Herbert von Dirksen

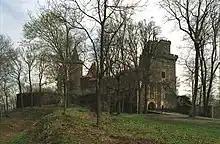
Gröditzberg

In October 1938, in a dispatch to Berlin, Dirksen reported that British public reaction to Hitler's Saarbrücken speech on 3 October 1938, when Hitler stated that Germany would not tolerate British interference in the affairs of Europe was highly negative. Dirksen also advised Hitler to stop attacking by name two Conservative backbenchers in the House of Commons, namely Anthony Eden and Winston Churchill, saying his speeches gave more attention in the British press to Eden and Churchill - accusing the pair of warmongering and trying to pick a fight with Germany. Finally, Dirksen reported that based on his meetings with members of the British cabinet that he believed that the Chamberlain government was seeking an Anglo-German détente and advised that Germany take up the British offer of "disarmament" (in the 1930s the term "disarmament" referred to arms limitation), which he predicated would lead to Chamberlain offering to return to Germany the former African colonies now ruled by Britain. In response, Baron Ernst von Weizsäcker, the State Secretary of the "Auswärtiges Amt", wrote back to Dirksen to say that campaign in the German media bashing British rearmament "was instigated on the direct orders of the Foreign Minister". Schorske noted that a "striking" aspect of the line of Anglo-German negotiations that Dirksen wanted to pursue in October 1938 was it reflected Chamberlain's priorities such as disarmament and the possible return of the former German colonies in Africa and did not reflect Hitler's priorities such as Czecho-Slovakia (as Czechoslovakia had been renamed in October 1938), the Memelland and Poland. In the last two weekends of October 1938, Dirksen made visits to the English countryside to meet Sir Samuel Hoare and Leslie Burgin for talks concerning an Anglo-German détente. Dirksen reported to the Wilhelmstrasse that both Hoare and Burgin wanted talks about an Anglo-German treaty that would end the arms race; another treaty that would "humanise" air war with bombing of cities and chemical weapons to be banned; a colonial settlement for returning the former German colonies in Africa in exchanges for promises of no war in Europe; and a British "guarantee" to protect Germany from the Soviet Union. The British historian D.C. Watt wrote: "This last is often cited by Soviet historians as proof of their thesis that the Cabinet was obsessed with the urge to provoke a German-Soviet war. Taken in its proper context, Hoare's ill-chosen remarks make it clear that the offer of a guarantee was intended to disarm any German arguments that Soviet strength in the air necessitated the maintenance of a large German Luftwaffe".